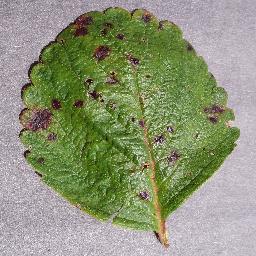
Label: Strawberry___Leaf_scorch